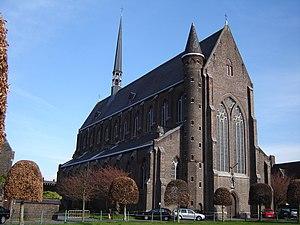
Cette page regroupe l'ensemble des monuments classés de la ville de Gand.